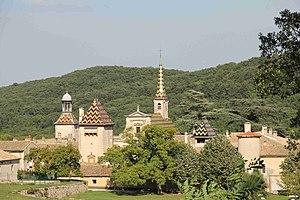
La Chartreuse de Valbonne dans le diocèse d’Uzès doit son origine à Guillaume de Vénéjan évêque d’Uzès, qui changea au commencement de l’an 1204 l’église d’Ornols contre celle de Bondillons dans son diocèse, avec l’abbé d’Aniane et le prieur du monastère de Goudargues dépendant de cette abbaye, pour la donner aux chartreux, qui y établirent une maison de leur ordre, et lui imposèrent le nom de Valbonne.
Cet article recense les monuments historiques français classés en 1959.
La chartreuse de Valbonne est un ancien monastère de l'ordre des Chartreux, sur la commune de Saint-Paulet-de-Caisson, dans le département du Gard et la région Occitanie.
Cet article recense les monuments historiques du Gard, en France.